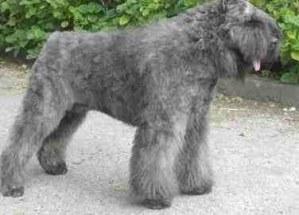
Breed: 233-n000072-Bouvier_des_Flandres